Bruce Bennett

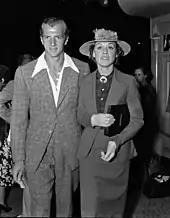
Bennett and his wife Jeannette in 1936

Bennett had two children, Christopher and Christina, by wife Jeannette, who died in 2000. They named their children after his parents.